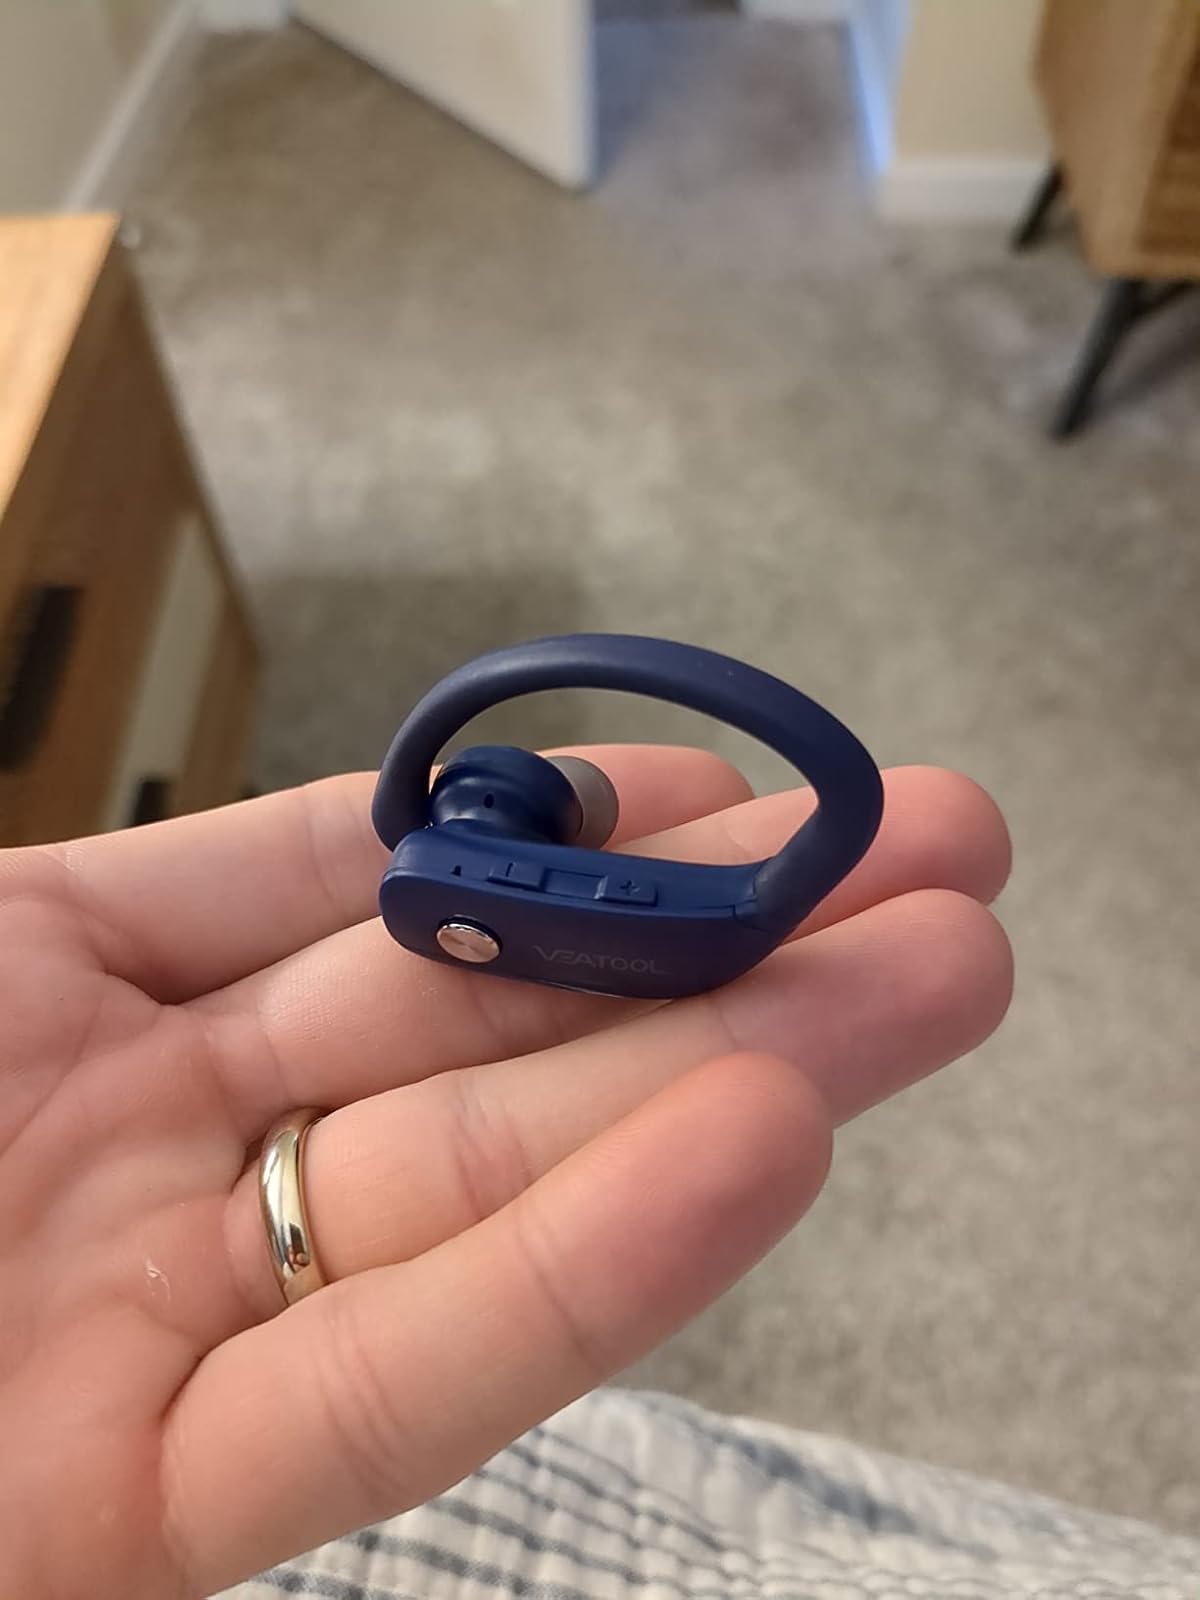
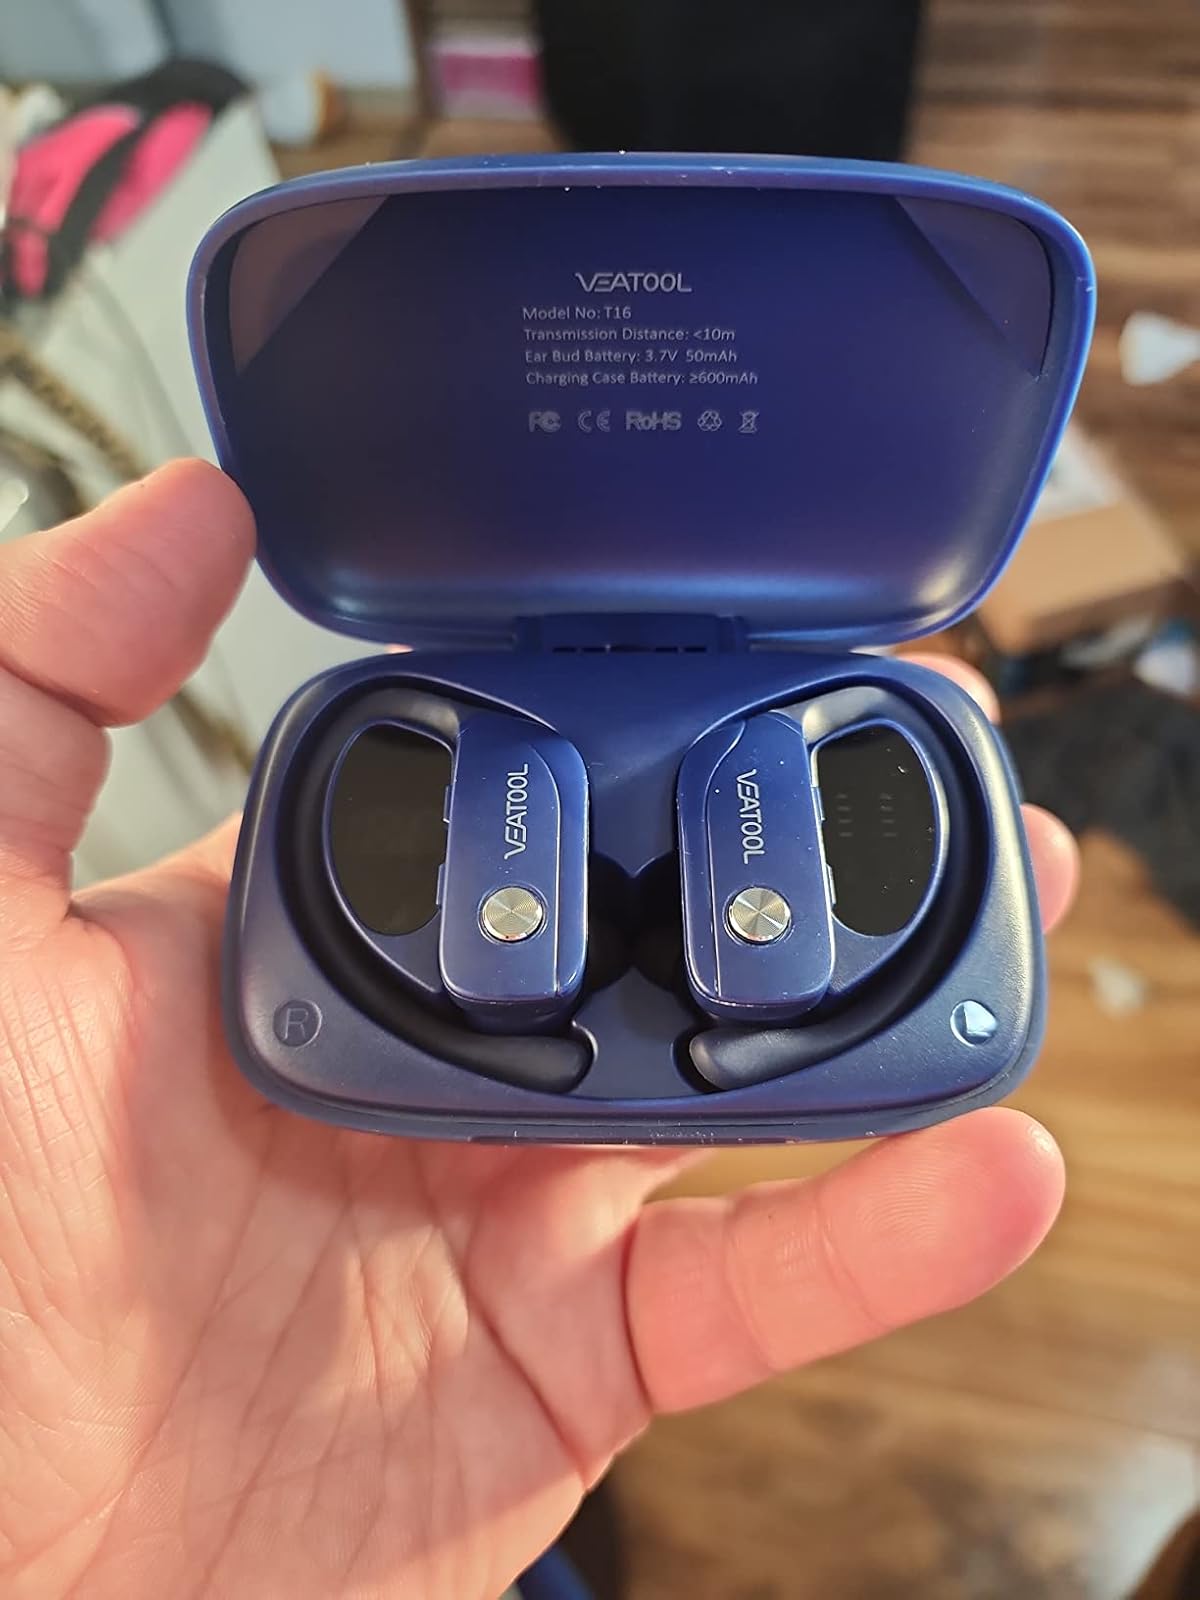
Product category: earbuds
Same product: yes